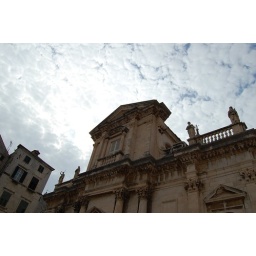
Patchwork clouds over the cathedral roof